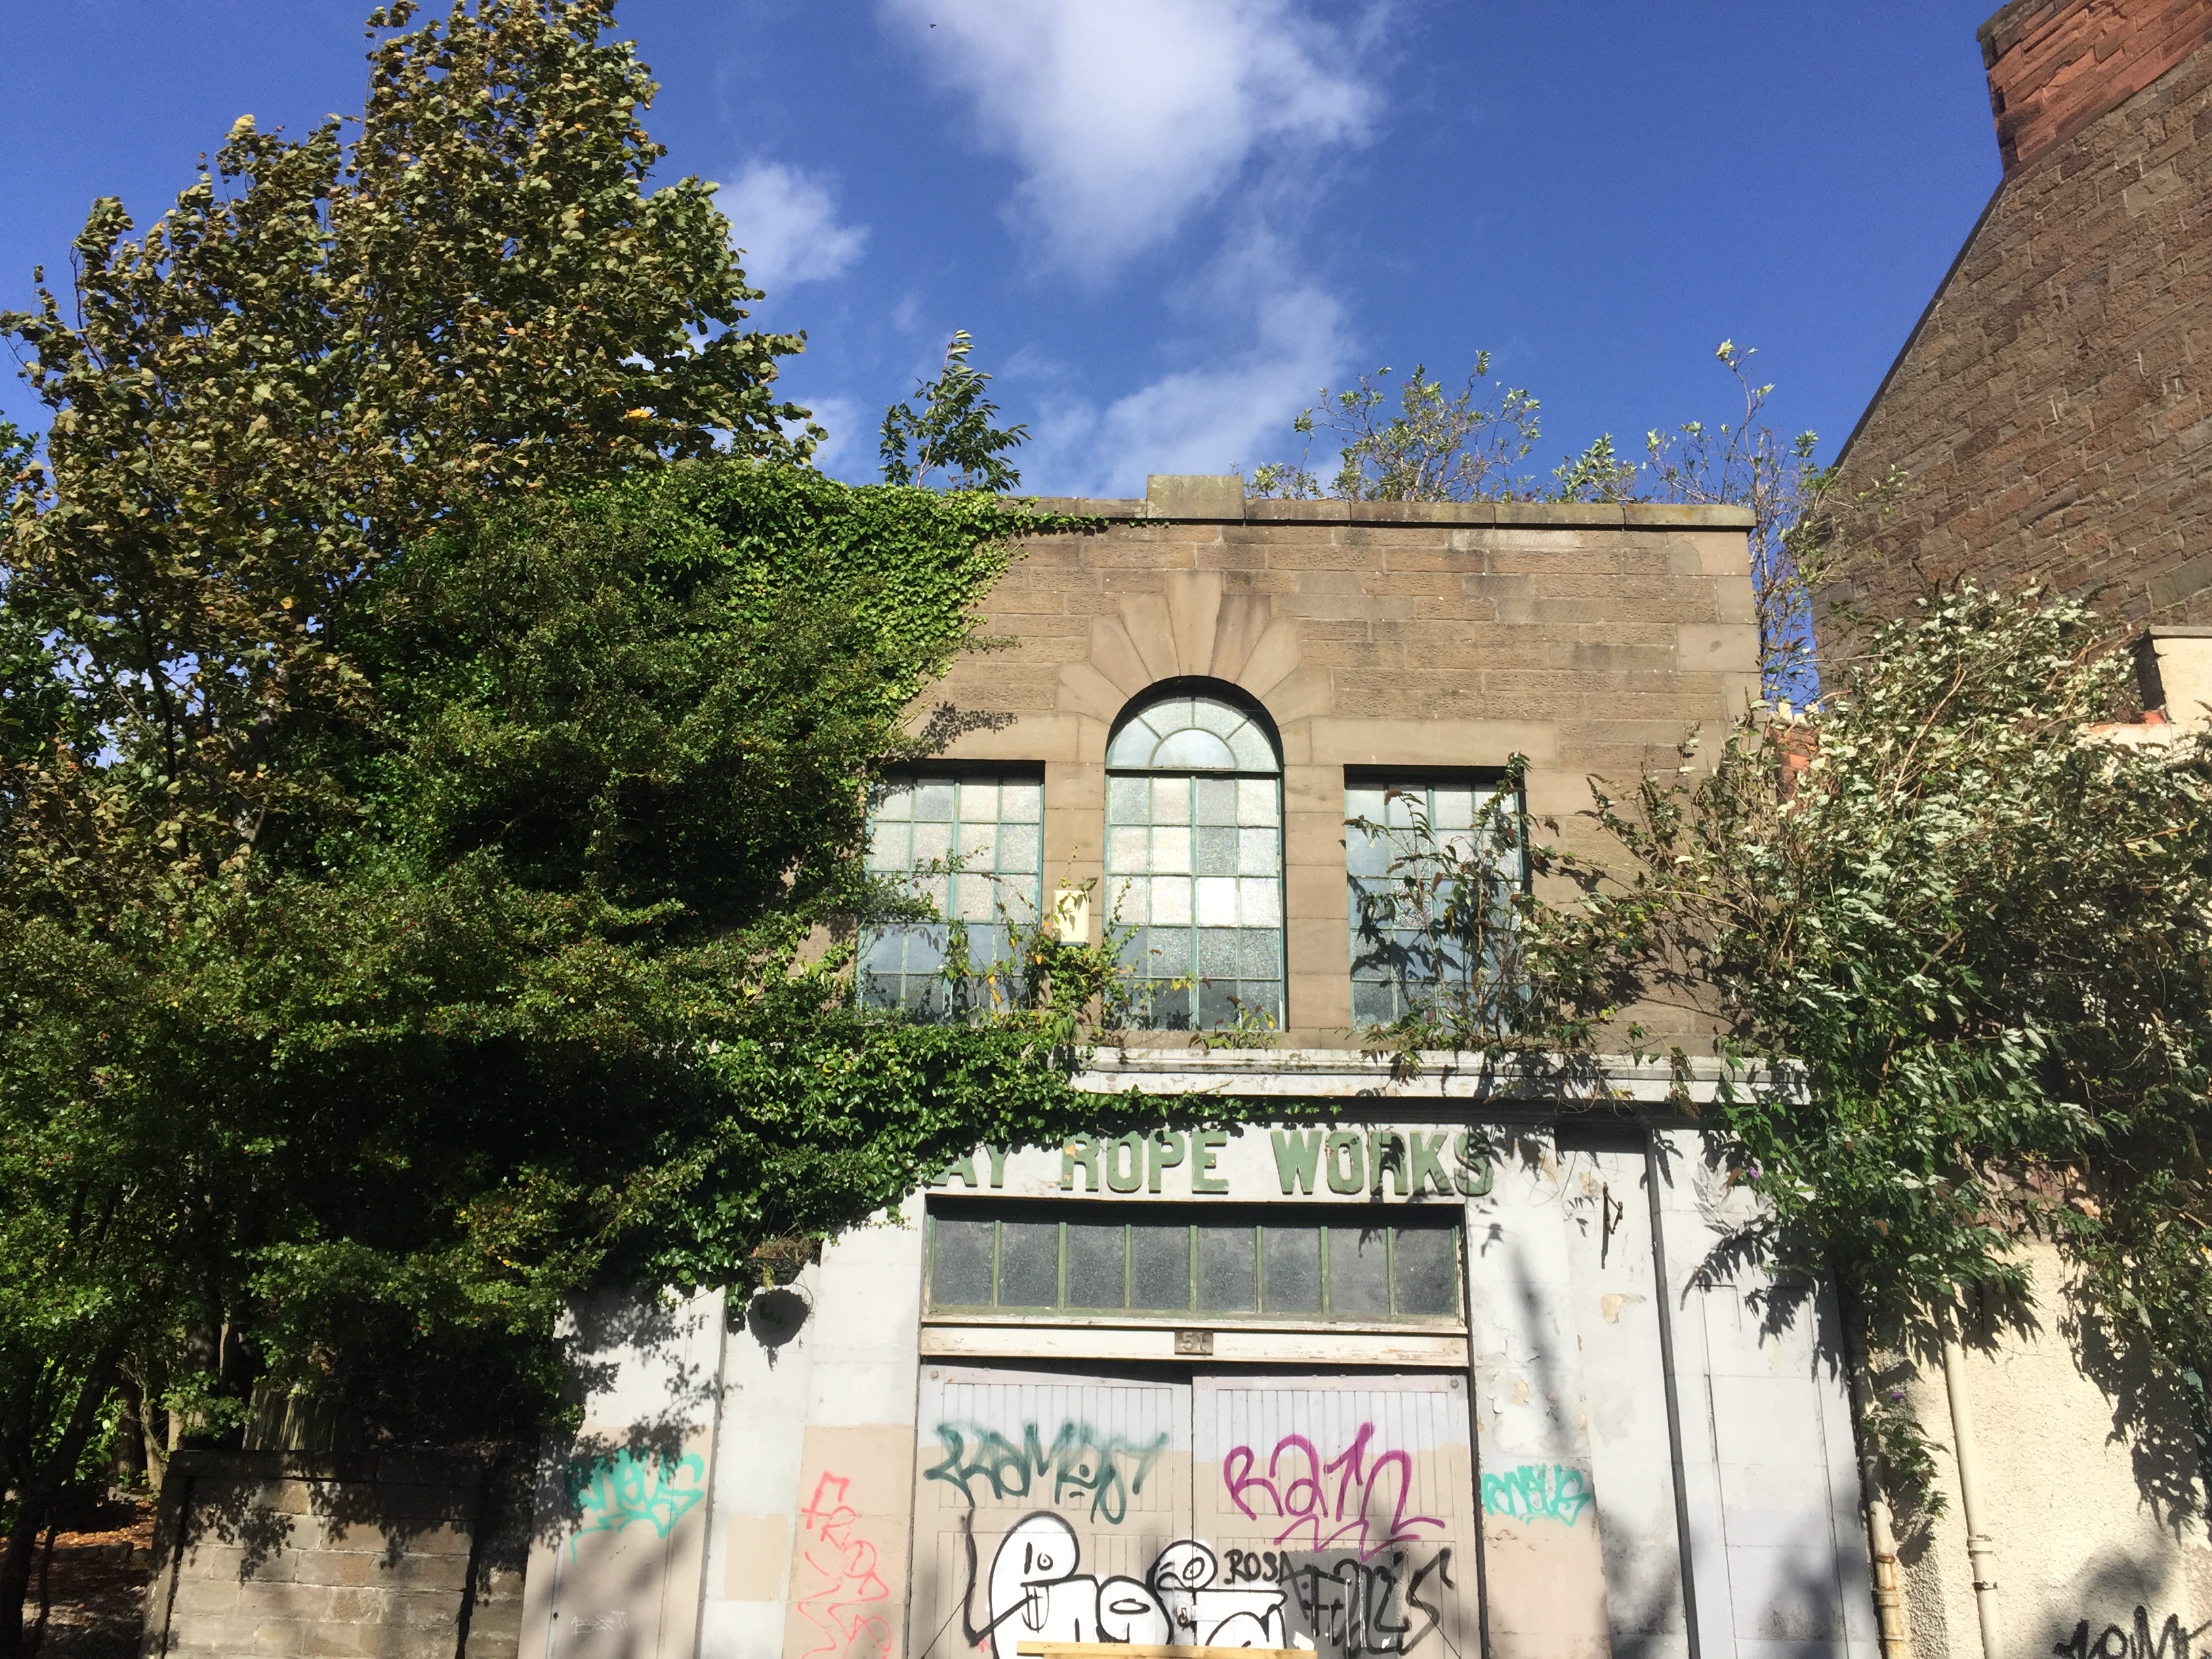
tree, house, home, village, property, estate, neighbourhood, residential area